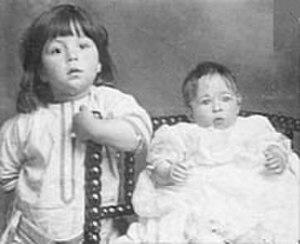
Bertram Vere Dean, né le 21 mai 1910 à Londres et mort le 14 avril 1992 à Southampton, est l'un des derniers survivants du naufrage du RMS Titanic en avril 1912 avec sa sœur cadette Millvina Dean.
Elizabeth Gladys Dean, surnommée « Millvina », est la dernière survivante du naufrage du Titanic. À l'embarquement, elle est la plus jeune passagère à bord, étant alors âgée de deux mois.